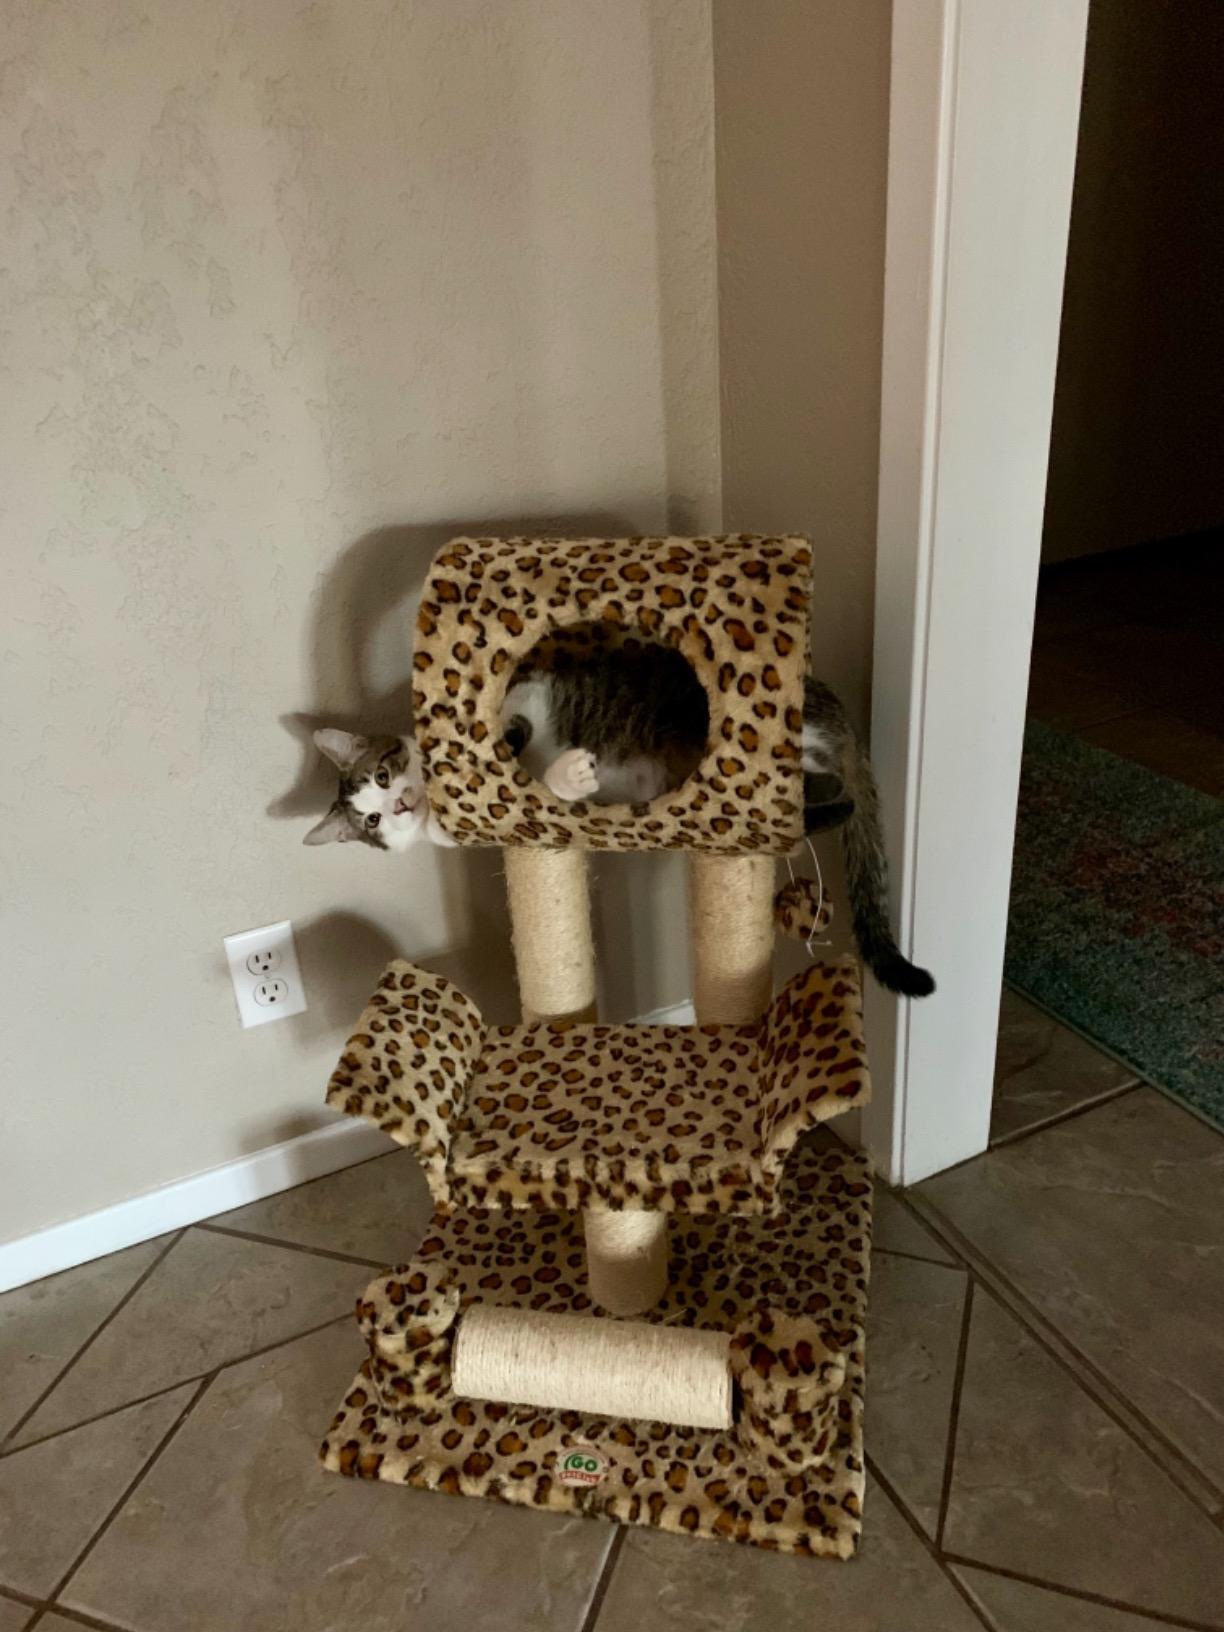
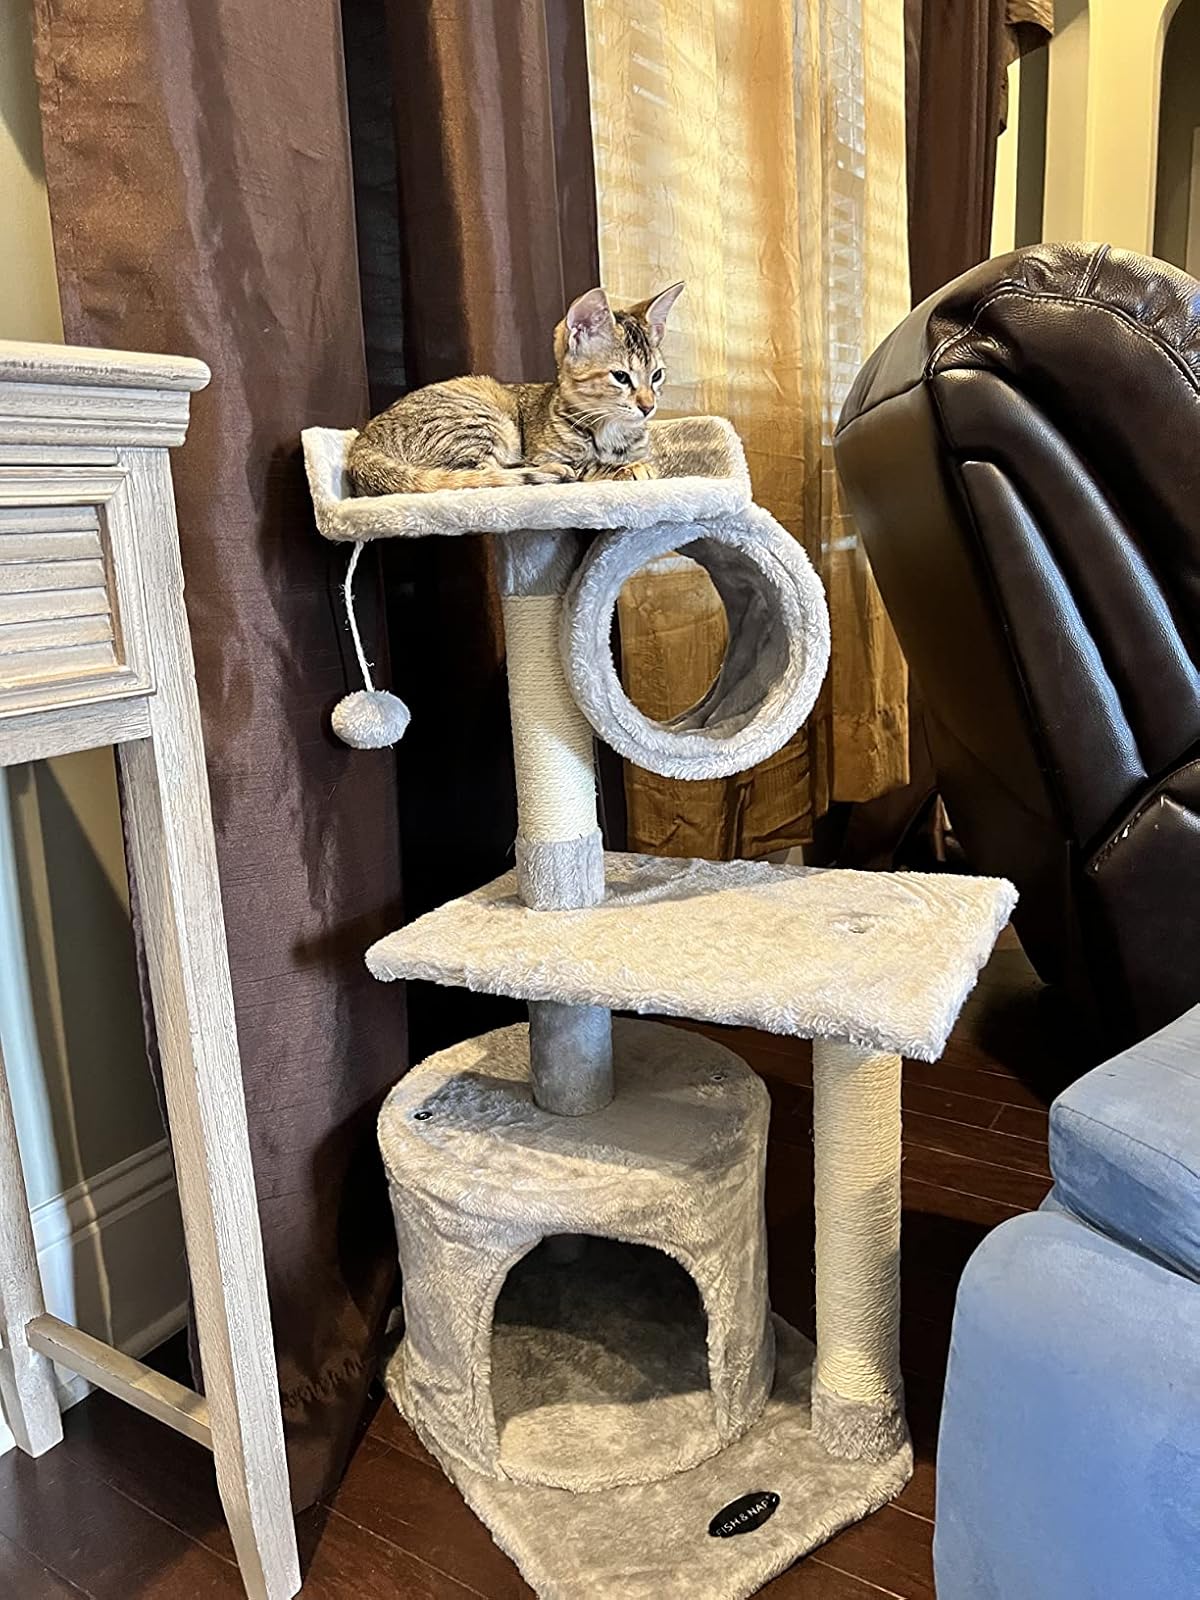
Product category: items_cat tree
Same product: no